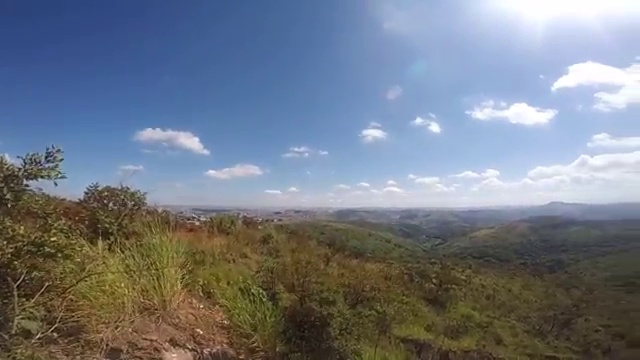
Fire: no
Smoke: no